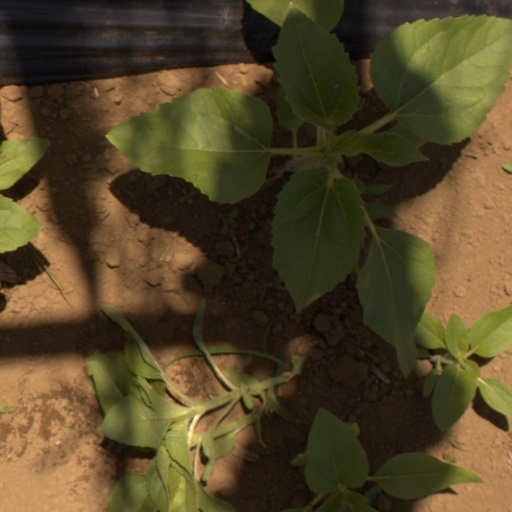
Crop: Jerusalem artichoke